American Stock Exchange Building

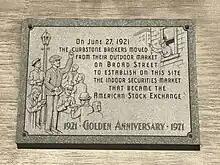
Plaque commemorating the opening of the building

By the 1910s, the Curb was handling an increasing volume of shares, and in 1915, its president Edward R. McCormick suggested moving the market indoors to increase investors' trust in the market. Though Mendels had suggested moving the Curb indoors as early as the 1890s, McCormick's proposal was seriously considered as a way to provide a weatherproof location for brokers as well as to remove "unethical bucketeers" from the exchange. In June 1919, the Curb's members formed the Curb Market Realty Association in an attempt to more strictly regulate the market. Later the same month, the Curb's members approved a set of rules that would allow the building to be erected, and limited its future membership to 500 members. The following month, there was a proposal to merge the Curb and the NYSE, a plan that was dropped in November 1919.